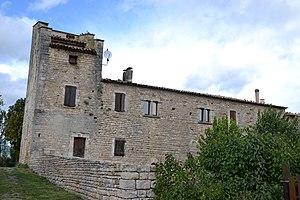
Ferme fortifiée des Ybourgues (Inscrit) This building is indexed in the Base Mérimée, a database of architectural heritage maintained by the French Ministry of Culture,
Limans est une commune française, située dans le département des Alpes-de-Haute-Provence en région Provence-Alpes-Côte d'Azur.
La montagne de Lure est une montagne des Préalpes de Haute-Provence, située dans le département des Alpes-de-Haute-Provence. Elle appartient à la même formation géologique que le plateau d'Albion, qu'elle jouxte, et le mont Ventoux. Cette chaîne s'allonge sur 42 kilomètres de long, culmine au signal de Lure et présente un relief très contrasté entre l'adret calcaire, coupé de combes et de vallons, et l'ubac marneux, où s'accumulent monts et ravins.
Cet article recense les immeubles protégés au titre des monuments historiques en 2019, en France..